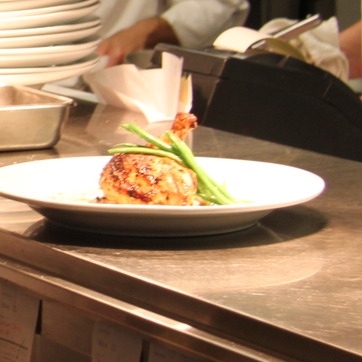
Material: food